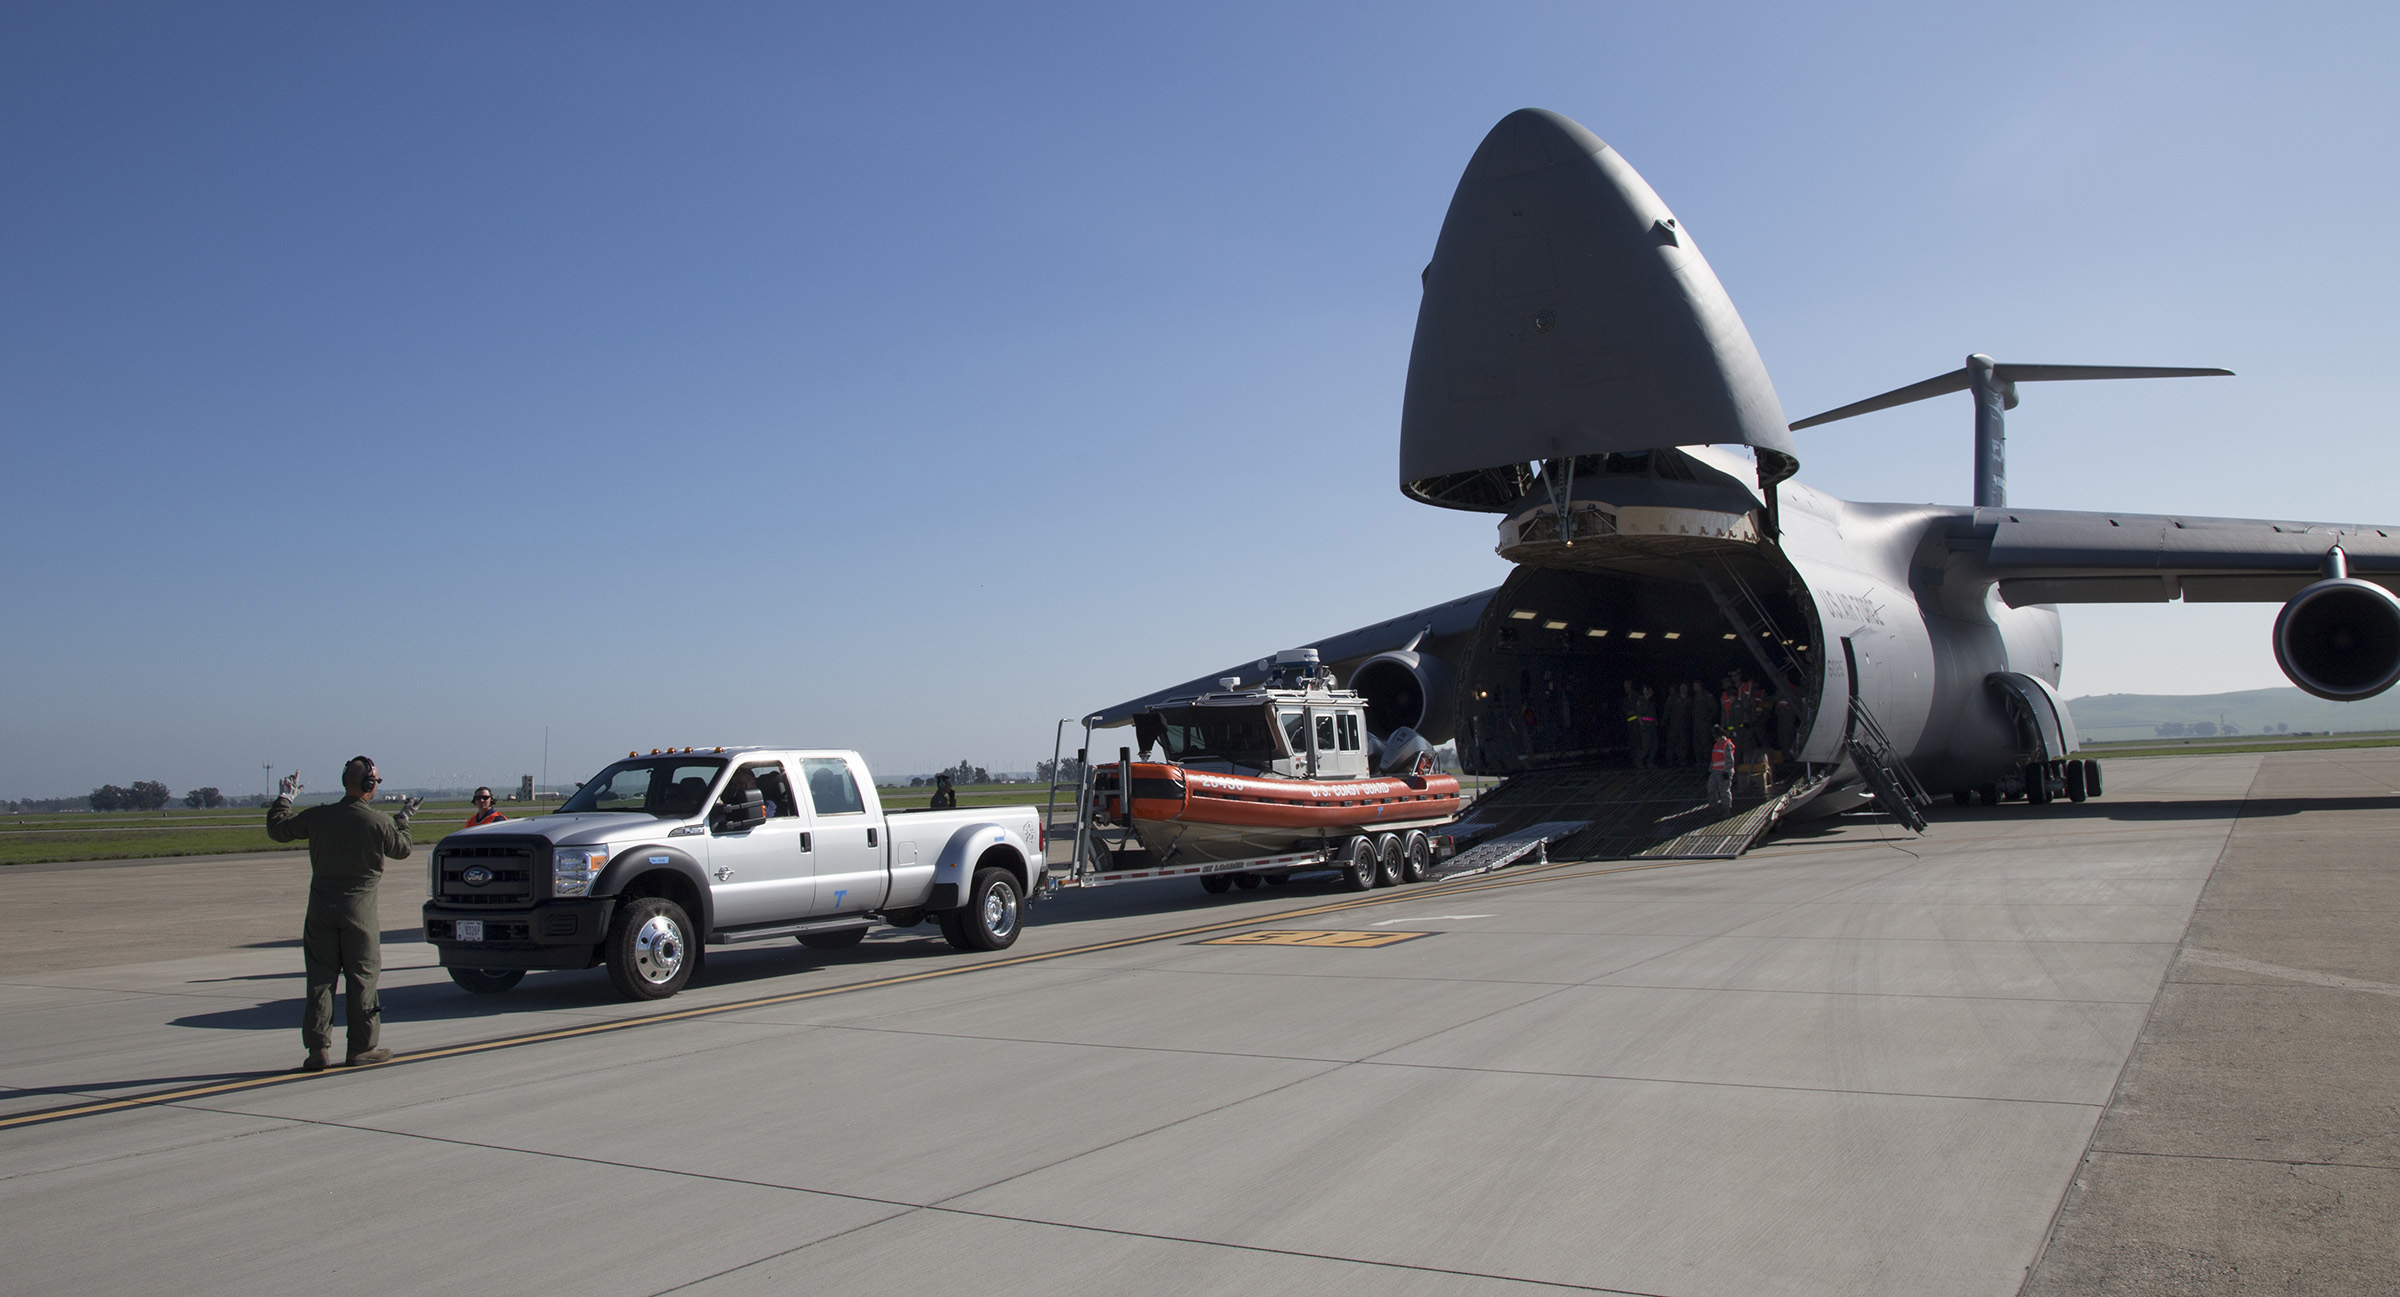
airplane, aircraft, airforce, vehicle, airline, aviation, flight, usa, training, airliner, us, ca, uta, c5mgalaxy, travisairforcebase, travisafb, afrc, airmobilitycommand, airforcereservecommand, 349amw, 349th, 349thairmobilitywing, aerialport, drillweeked, air force, jet aircraft, cargo aircraft, military aircraft, atmosphere of earth, aerospace engineering, aircraft engine, military transport aircraft